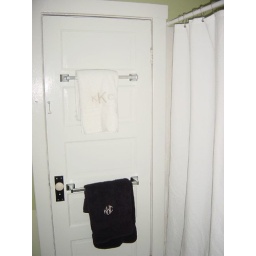
Added salvaged door to replace low-quality hollow door added by 2nd owners; rehabbed and added salvaged hardware; added new towel racks.